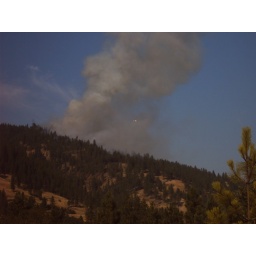
real live forest fire: i have warning sign pic below